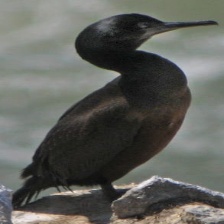
Species: BRANDT CORMARANT
Scientific name: PHALACROCORAX PENICILLATUS